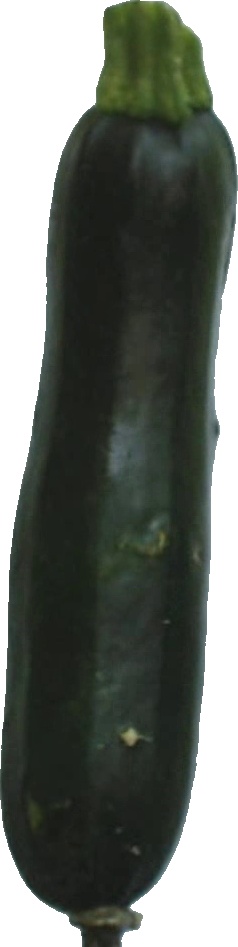
Label: zucchini_dark_1